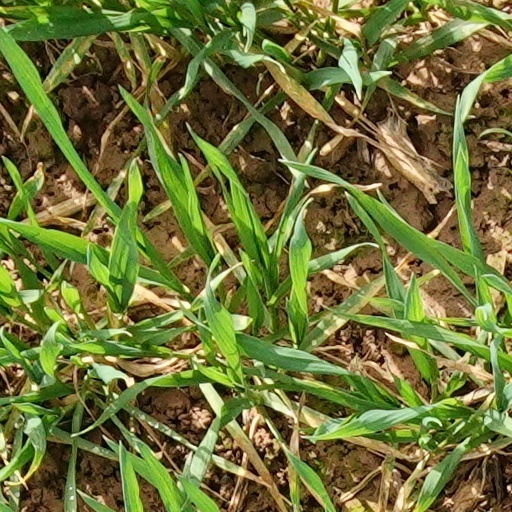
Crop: wheat